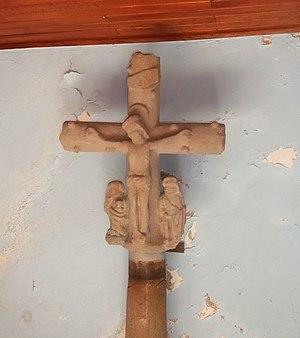
Monestier (Ardèche) vieille croix
Le Monestier est une commune française, située dans le Nord du département de l'Ardèche en région Auvergne-Rhône-Alpes, à 15 km au sud-ouest de la ville d'Annonay.